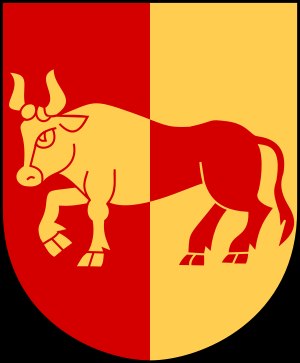
Västra Göinge herred
Västra Göinge herreds våbenskjold
Västra Göinge härad var et herred beliggende i Helsingborg len i det nordlige Skåne. Gønge udgjorde frem til 1637 ét herred, hvorefter der oprettedes Vester og Øster Gønge herreder. Under de svenske krige var Gønge centrum for de dansksindede snaphaner.